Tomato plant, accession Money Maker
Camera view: horizontal (90 deg, fisheye); turntable rotation: 60 degrees
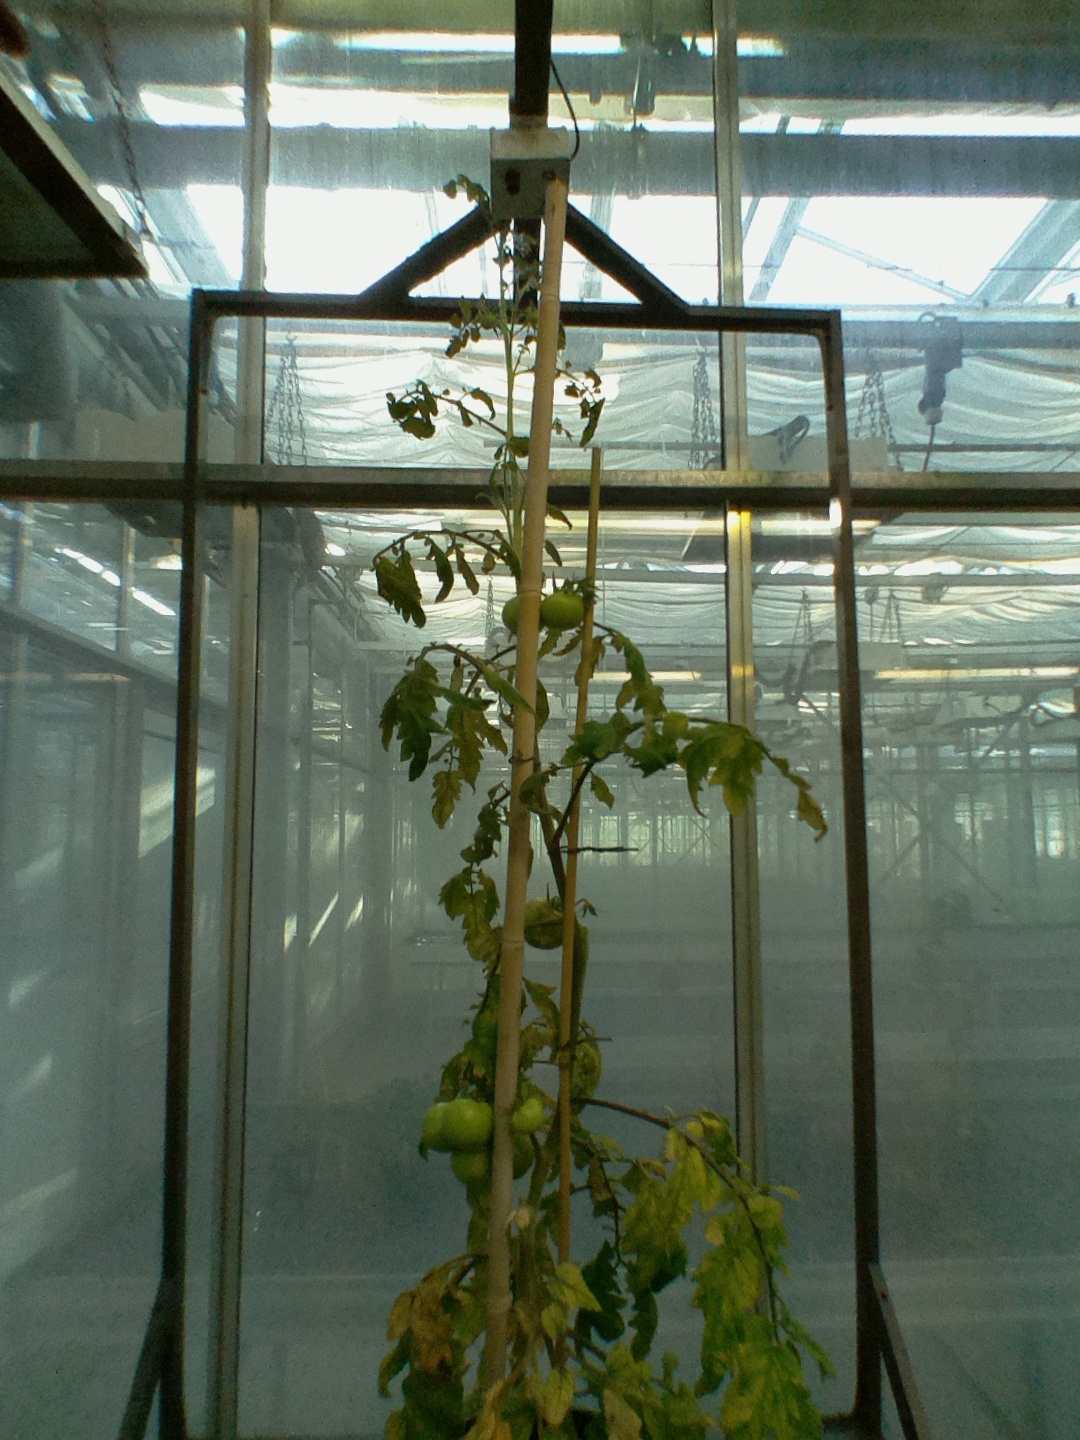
BBCH growth stage 78: 80% -90% of final fruit size